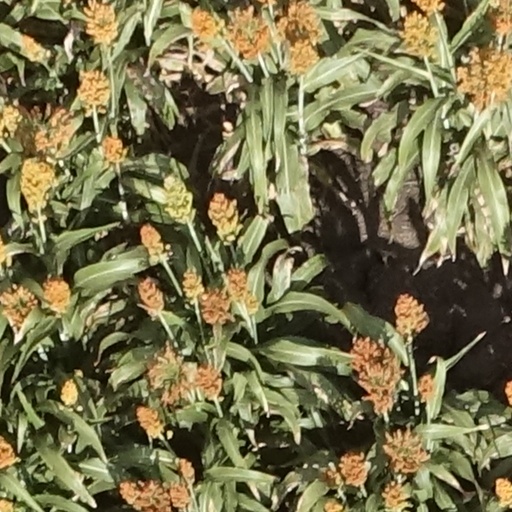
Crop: sorghum